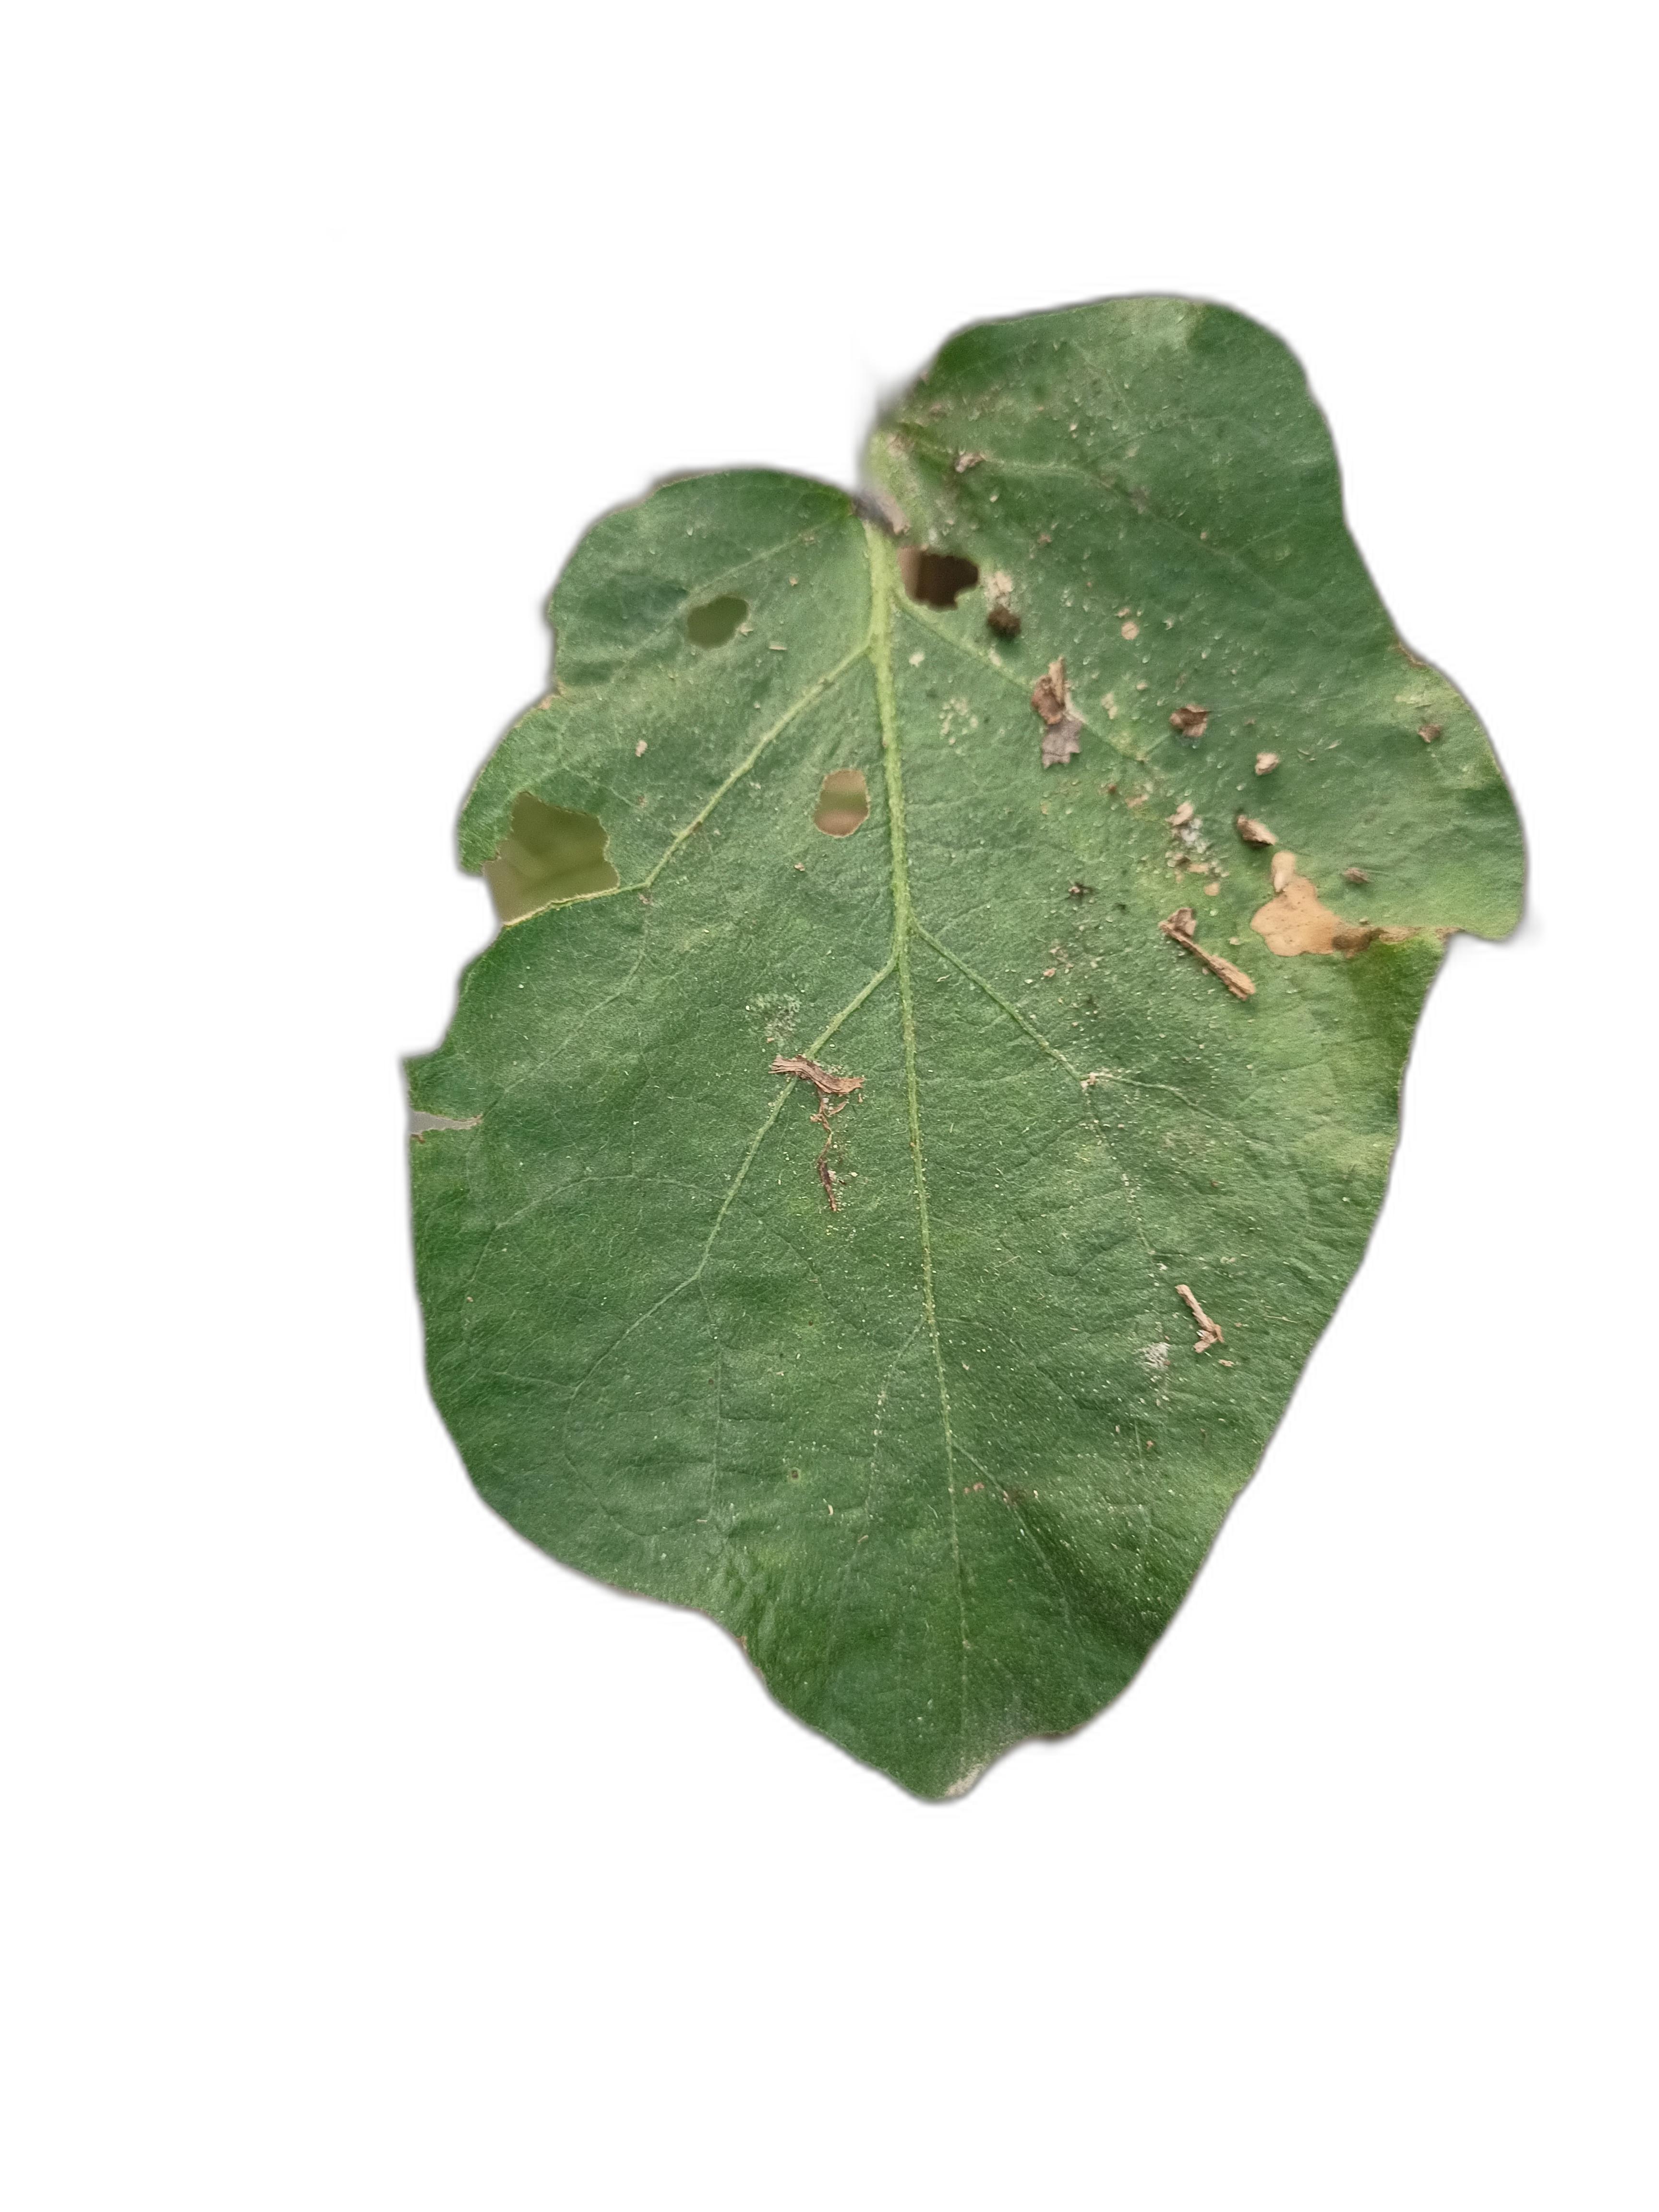
Label: Leaf Spot Disease